Gaudencio Rosales

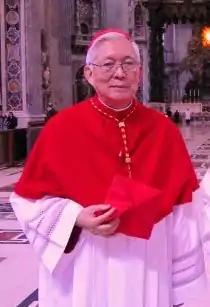
Cardinal Gaudencio Rosales, circa 2006

Gaudencio Borbón Rosales (born August 10, 1932), also known as Lolo Dency, is a Filipino Catholic prelate who served as Archbishop of Manila, from 2003 to 2011. He was made a cardinal in 2006.